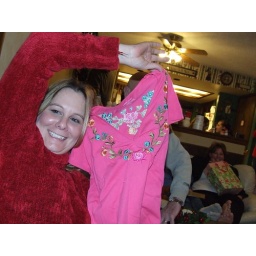
Me and My new shirt and Janene in the back ground laughing at me.